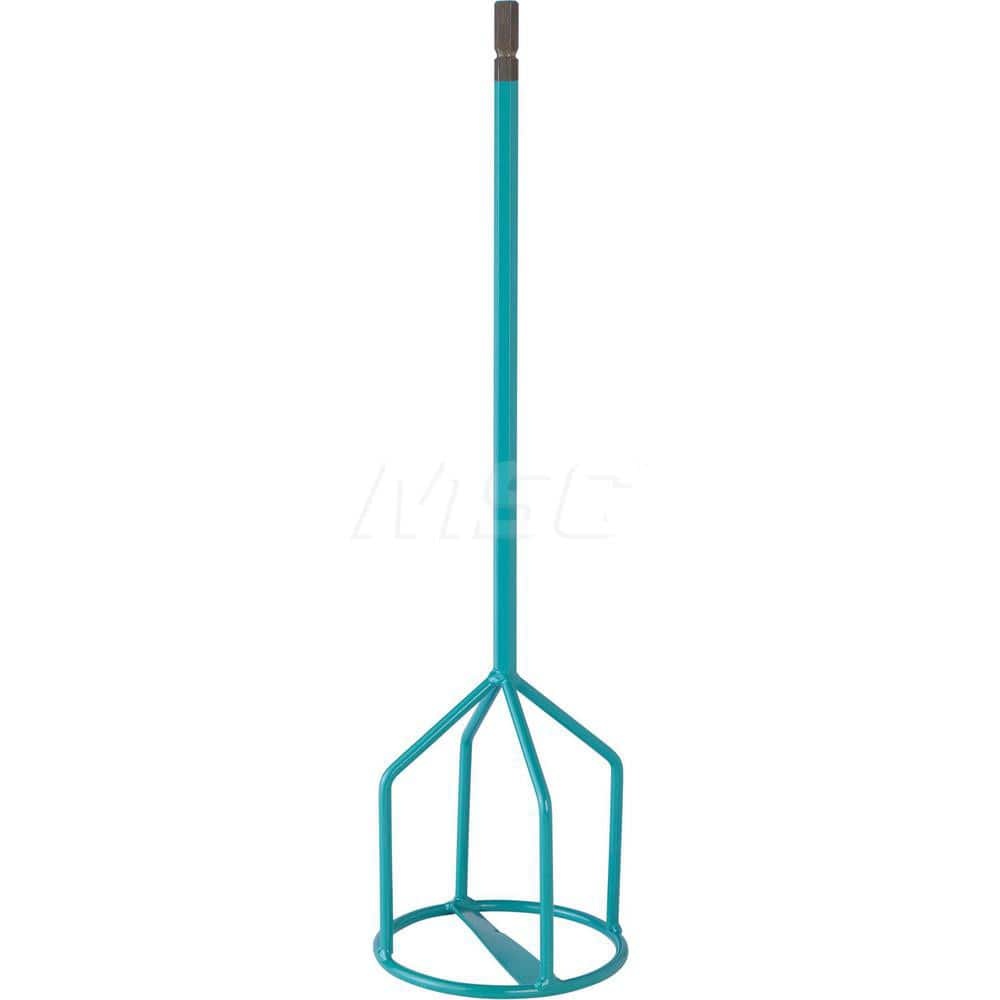
Spoons & Mixing Paddles; Spoon Type: Replacement Paddle; Material Family: Steel; Material: Steel; Overall Length (Inch): 23; Color: Teal
Item #: 11608148 Brand: Collomix Model #: KR160HF Product Specifications Spoon Type Replacement Paddle Material Family Steel Material Steel Overall Length (Inch) 23 Color Teal
Brand: Collomix
Category: Home & Garden > Kitchen & Dining > Kitchen Appliance Accessories > Pasta Maker Accessories > Mixing Paddles